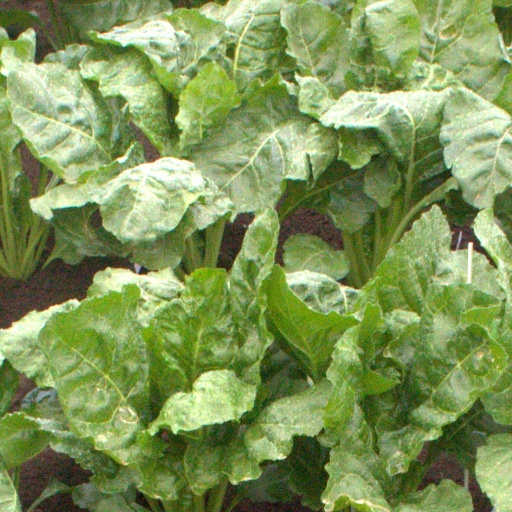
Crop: sugar beet